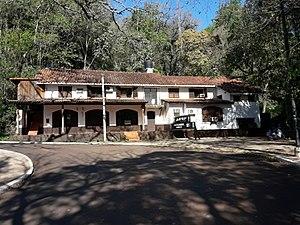
La province de Misiones est une province d'Argentine située dans le nord-est du pays. Elle est bordée à l'ouest par le Paraguay, à l'est du nord au sud par le Brésil et au sud-ouest par la province de Corrientes.